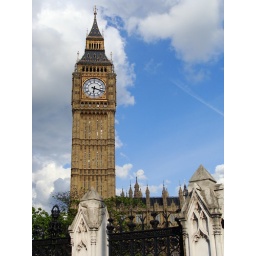
Big Ben in a blue sky